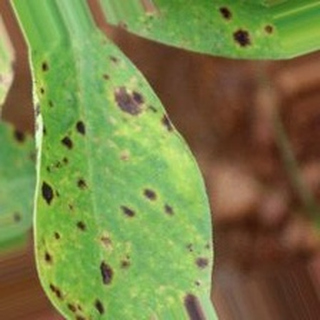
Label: groundnut_late_leaf_spot